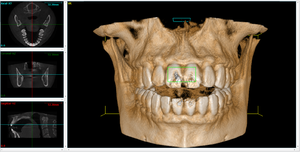
Le Cone Beam, ou Cône beam, ou « Imagerie volumétrique par faisceau conique » parfois désigné par l’acronyme CBCT est une technique de tomodensitométrie permettant de produire une radiographie numérisée.